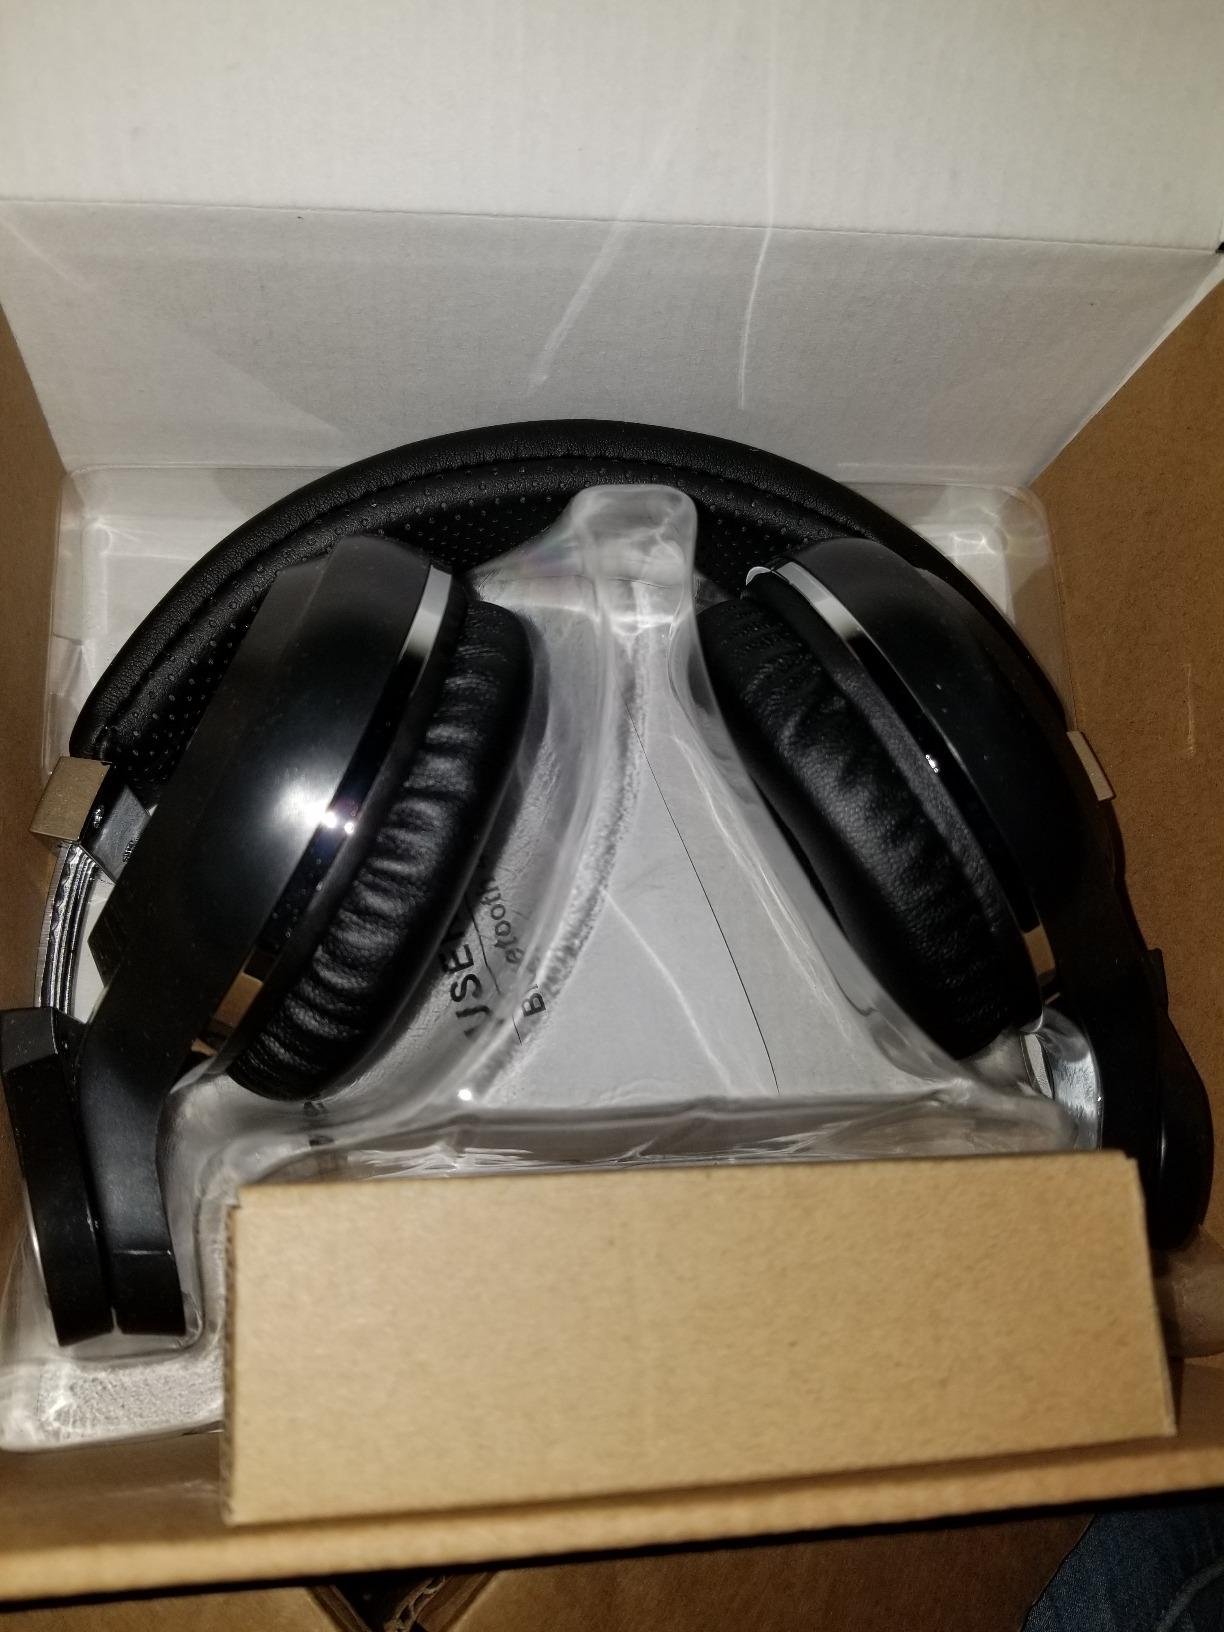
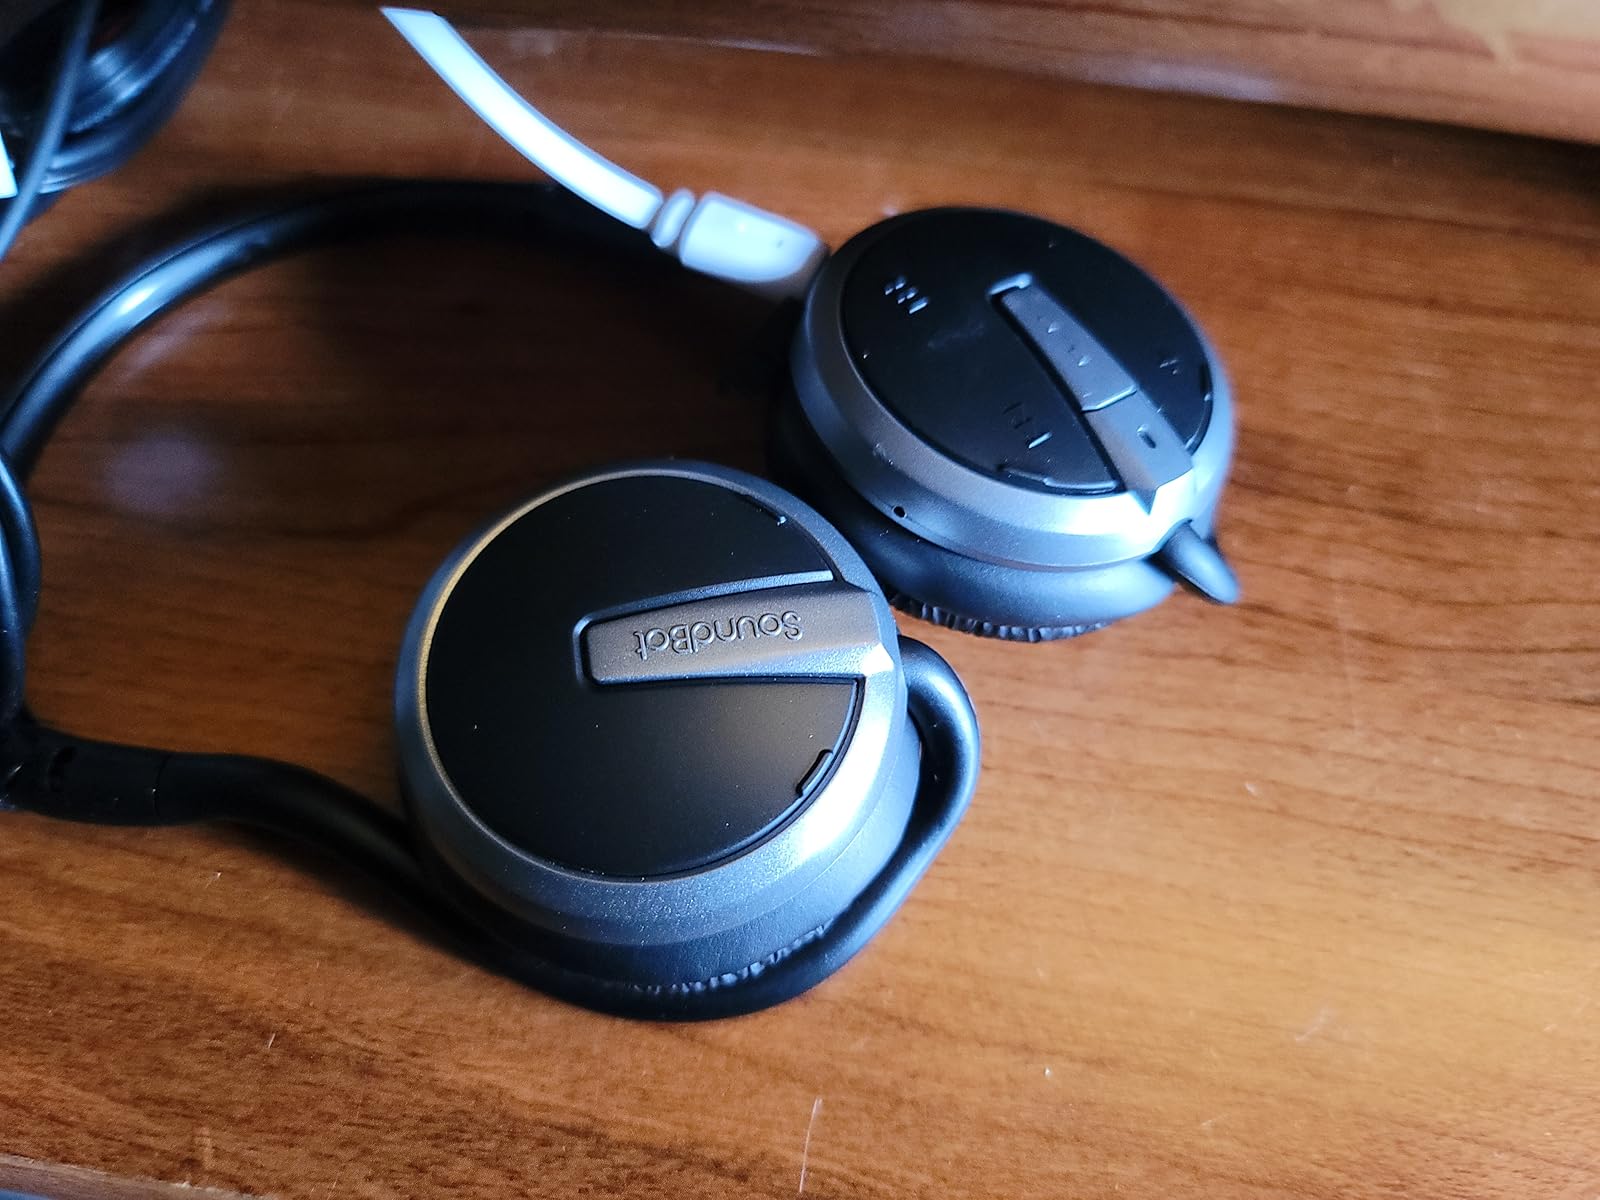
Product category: headphones
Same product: no